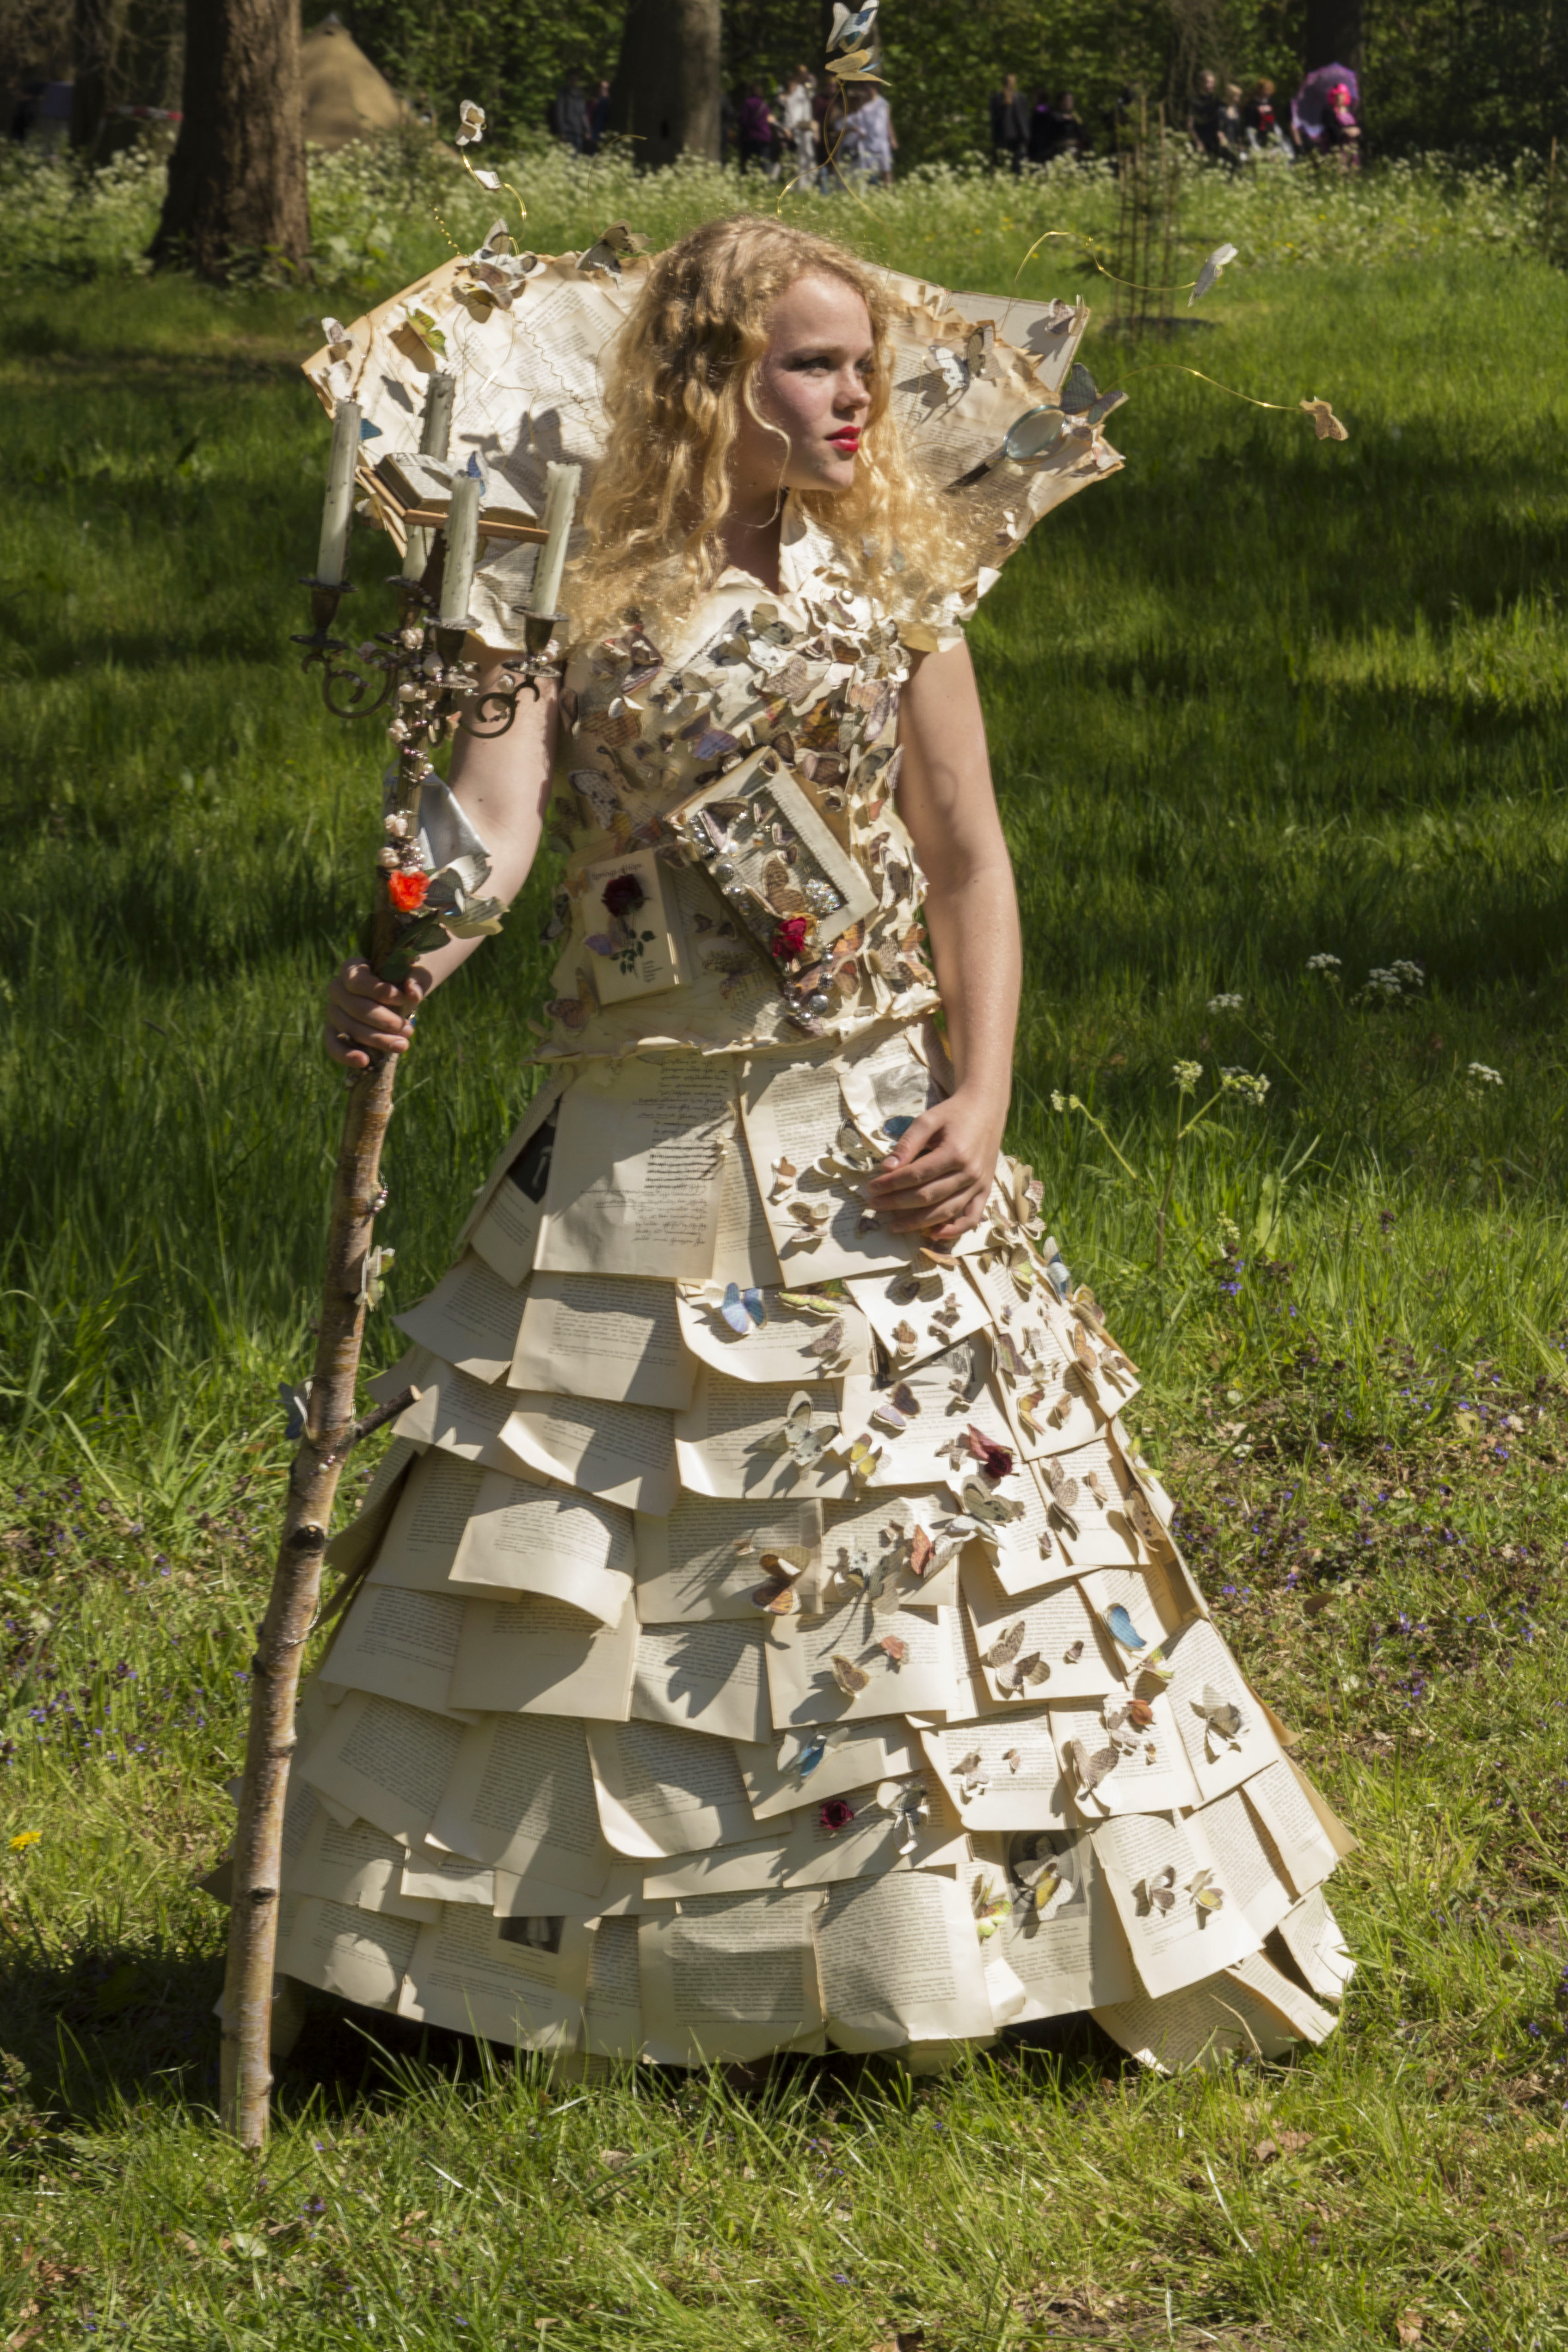
people, statue, clothing, sculpture, 2014, art, fun, dress, event, costume, middle ages, paulvandevelde, pdvandevelde, padagudaloma, dordrecht, nederlandinfotos, costumes, utrecht, haarzuilens, dehaar, costum, elfia, kostuumevent